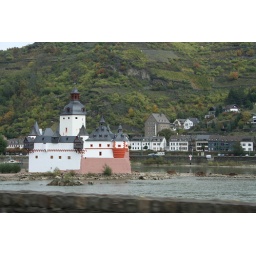
A castle in the middle of the Rhine river